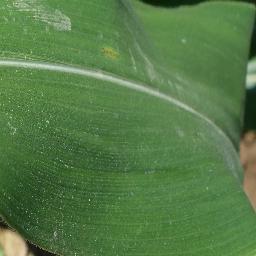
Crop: corn
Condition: (maize)_healthy